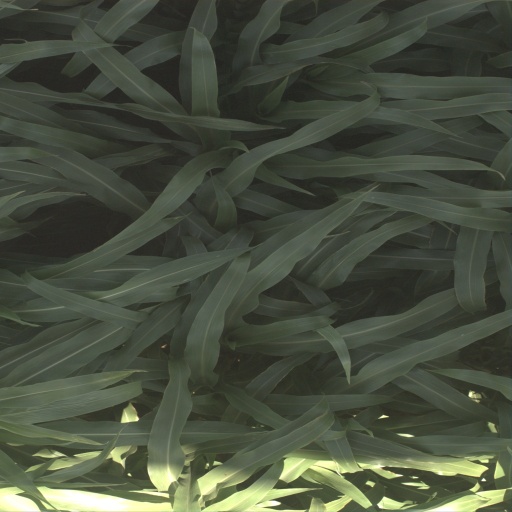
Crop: sorghum